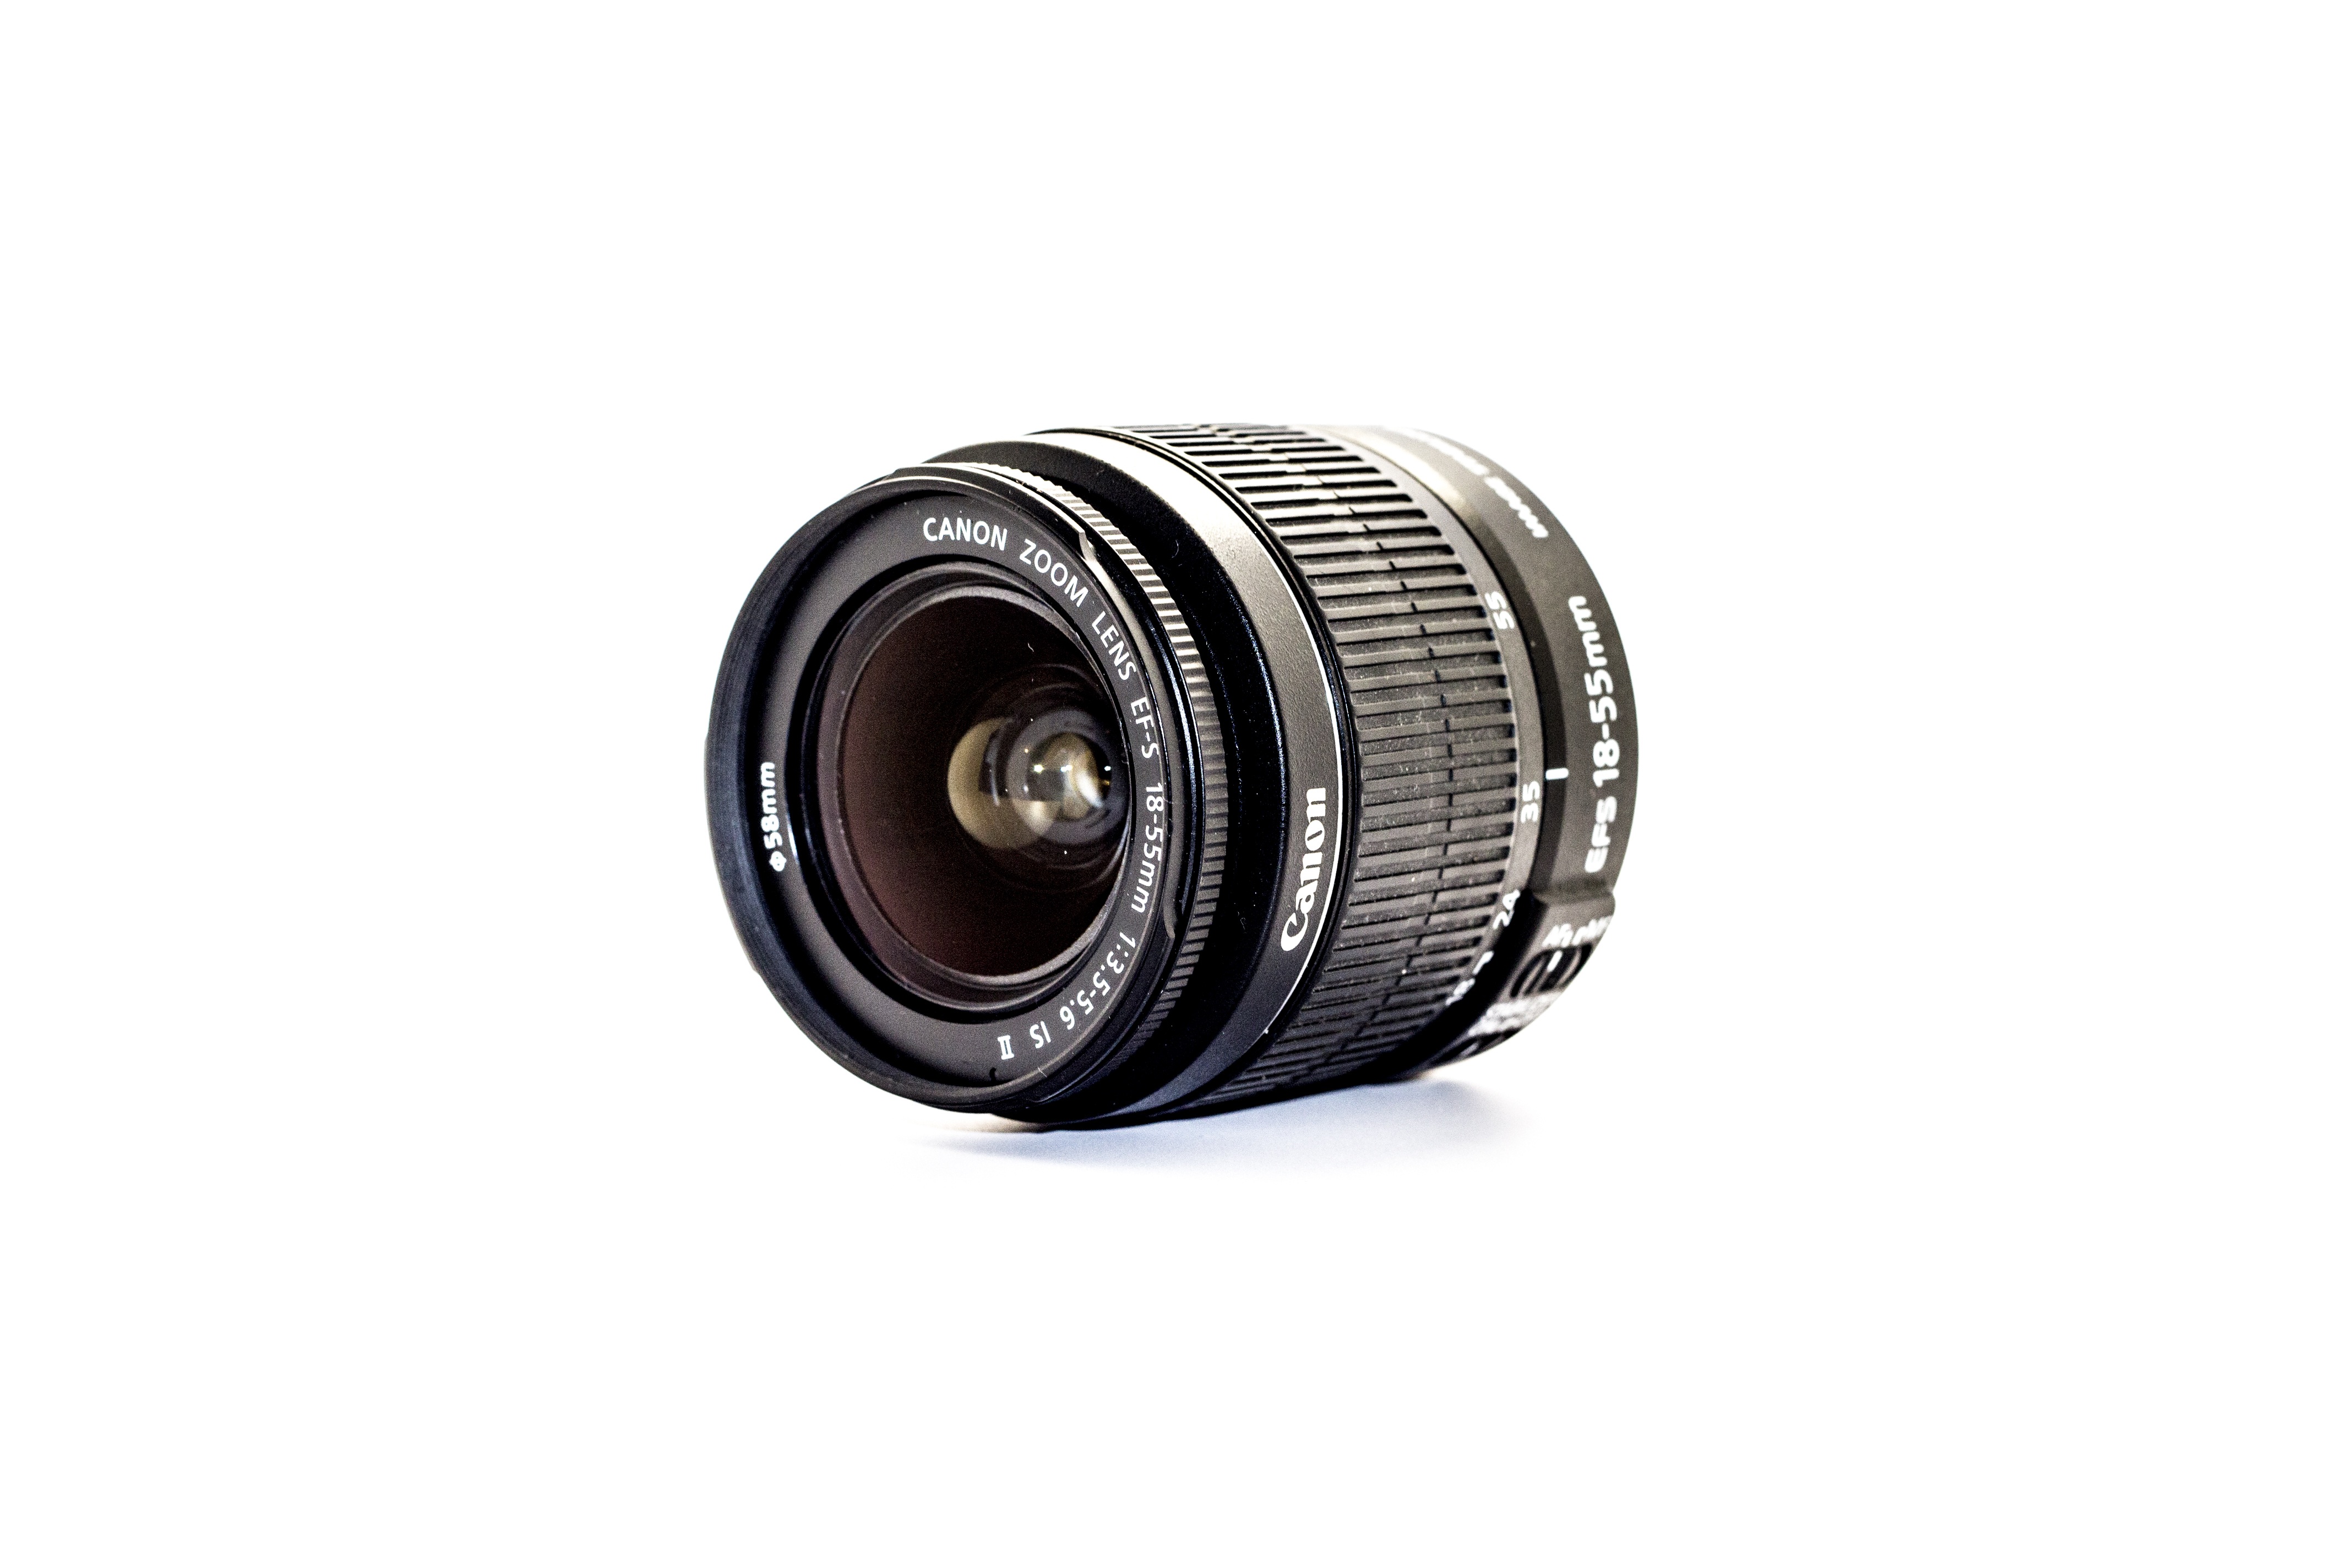
technology, camera, photography, wheel, isolated, photo, lens, equipment, instrument, professional, object, product, focus, camera lens, objective, optical, cameras optics, teleconverter